Pennsylvania State Capitol sculpture groups

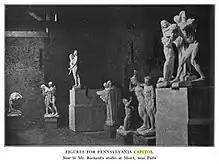
Several plasters of the sculptures on display in Barnard's Paris studio, 1909.

Five heroic-size plaster sculptures for the Pennsylvania Capitol groups – "The Prodigal Son", "Brothers", "The Young Parents", "Kneeling Youth", "Forsaken Mother" – were part of an exhibition of Barnard's work at the Museum of Fine Arts, Boston in October–November 1908. Also exhibited were his plaster scale models of the complete sculpture groups. In a review in "The International Studio", critic J. Nilsen Laurvik compared Barnard to Auguste Rodin and the recently deceased Augustus Saint-Gaudens, concluding: "[H]e is the one man most needed in the art life of our country; his work is like an invigorating breath of fresh sea air that must surely have its influence in giving a more vital and higher meaning to both life and art. ... [H]e is a unique personality in the art life of our country and one of the few truly great sculptors of our time." Critic William Howe Downes also enthusiastically praised his work: